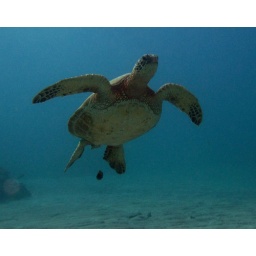
I am lying on the bottom in the sand as the turtle swims up and over me.